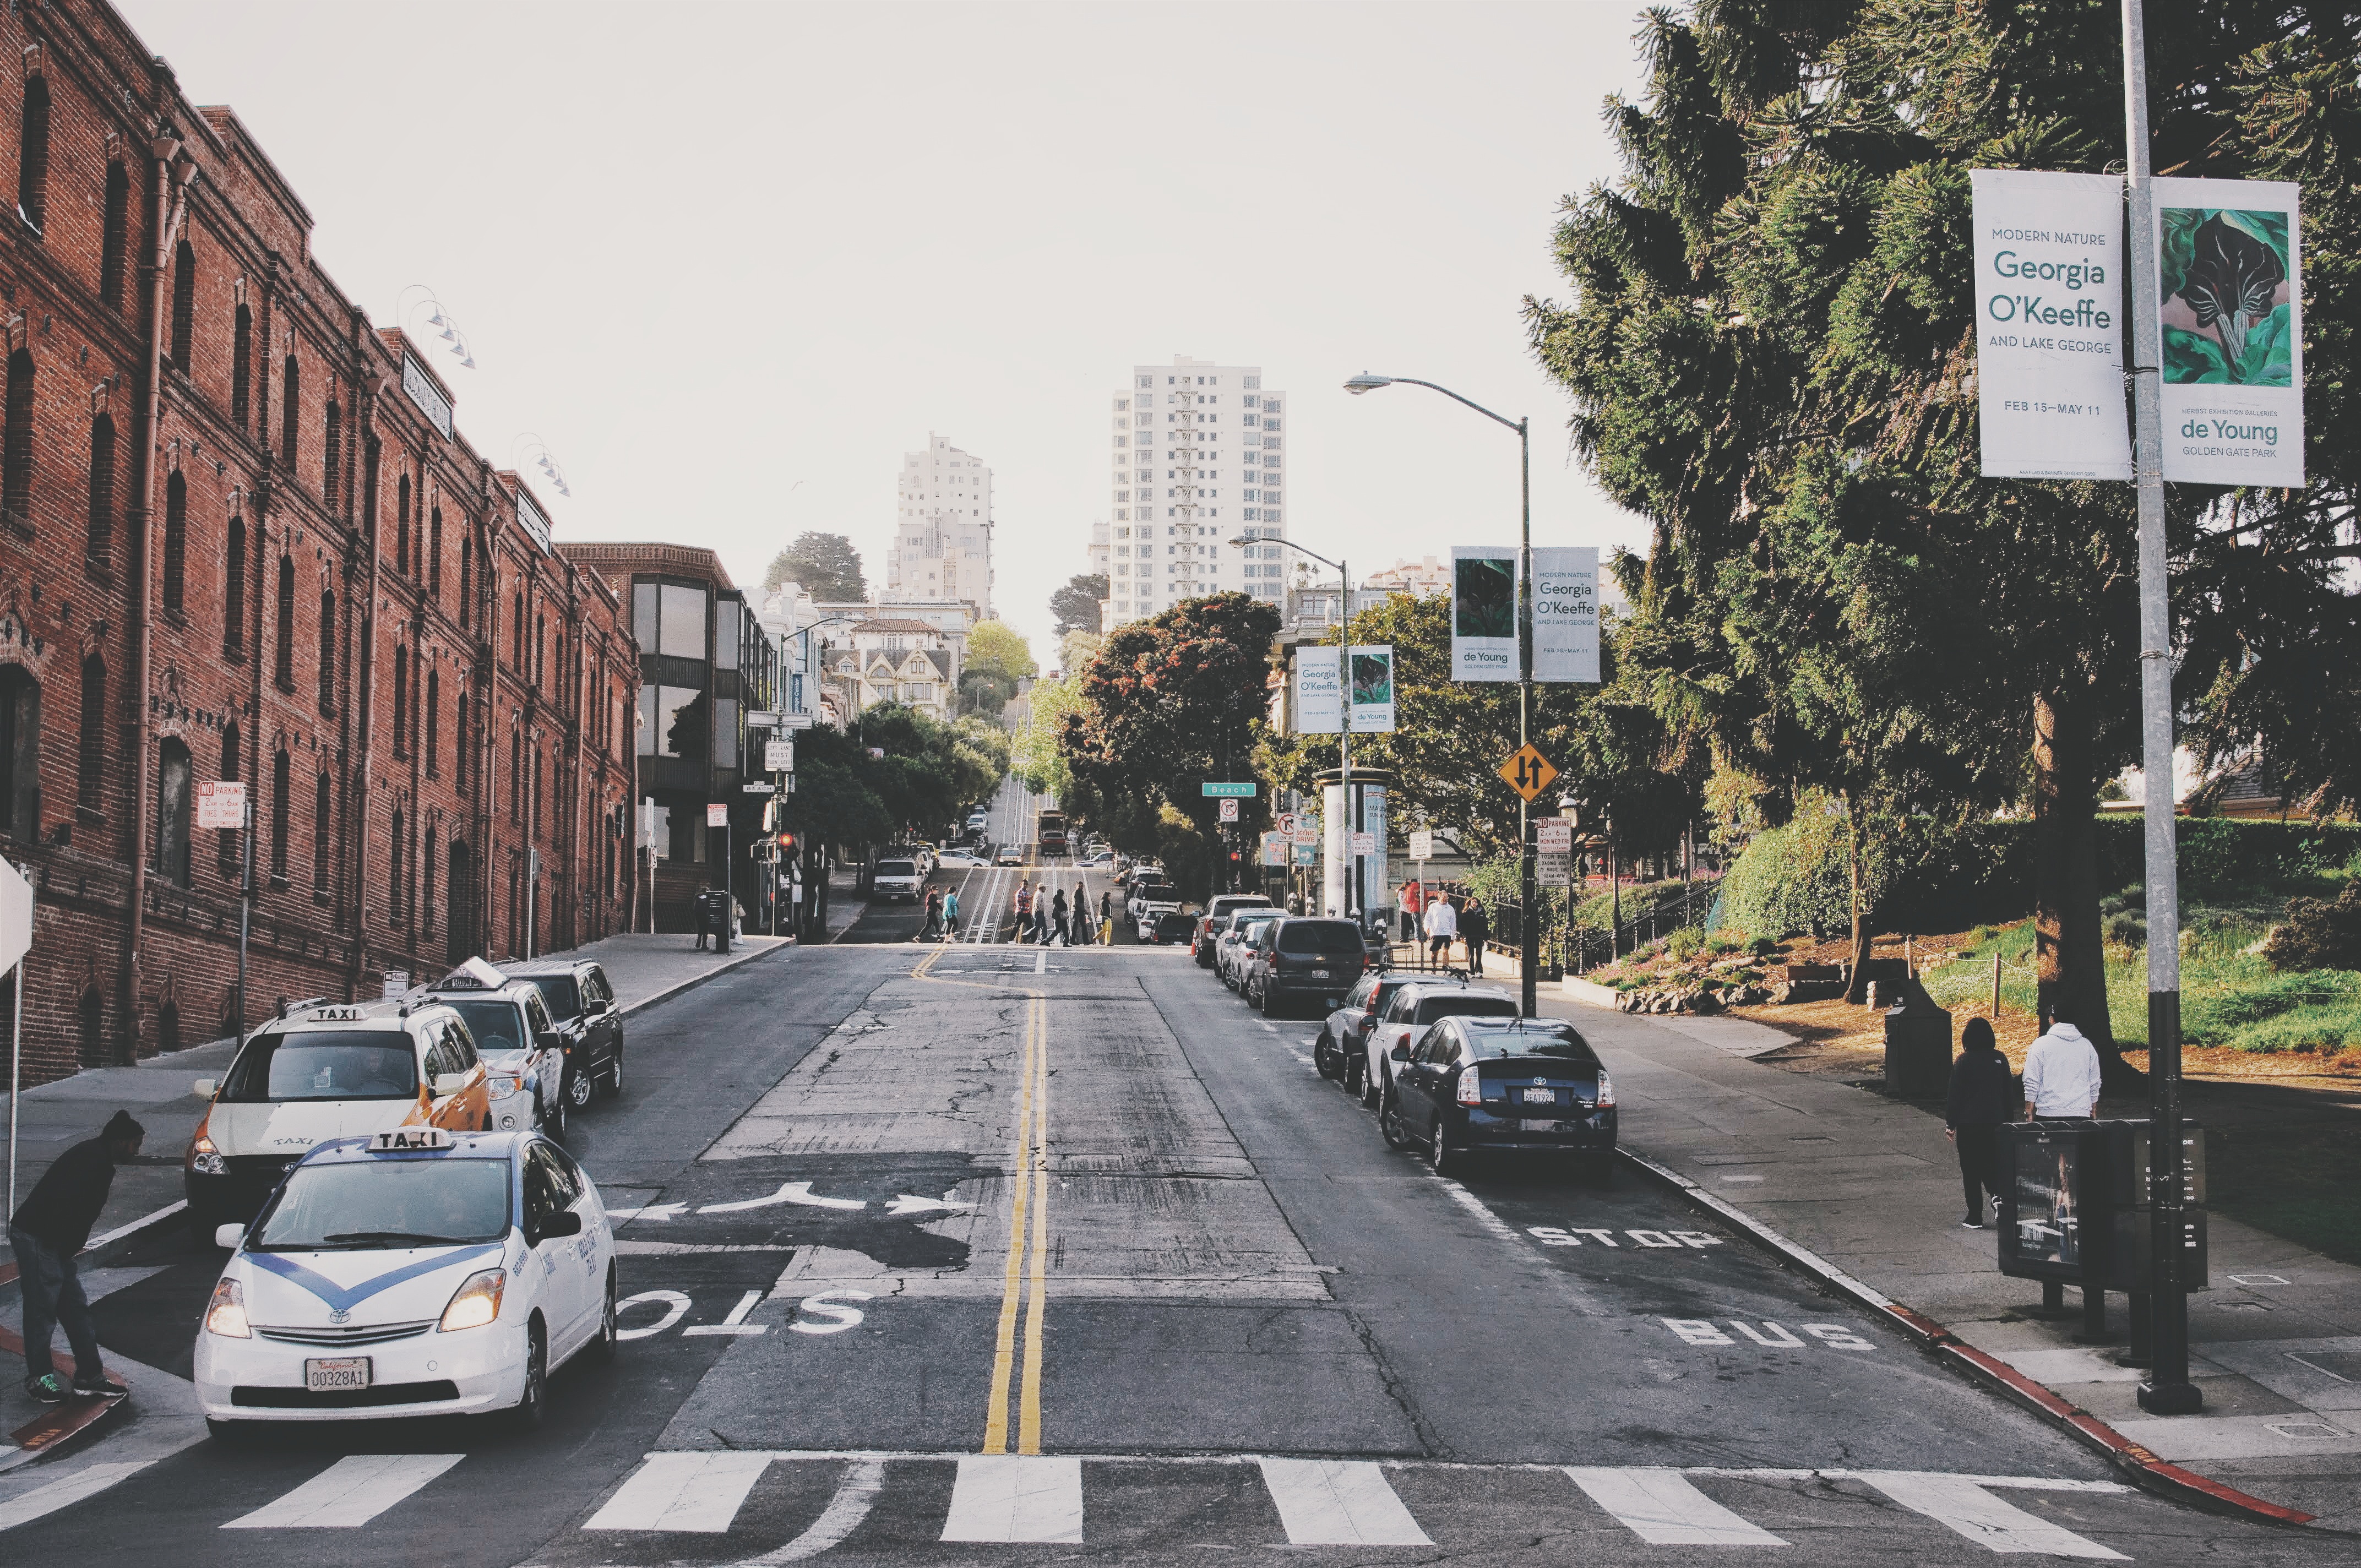
pedestrian, road, traffic, street, town, building, city, walkway, cityscape, downtown, transport, suburb, intersection, boulevard, lane, public transport, infrastructure, town square, neighbourhood, pedestrian crossing, urban area, residential area, human settlement